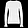
Label: Pullover